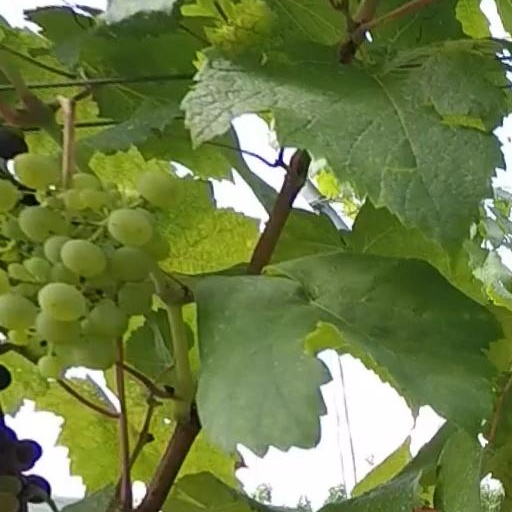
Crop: grape